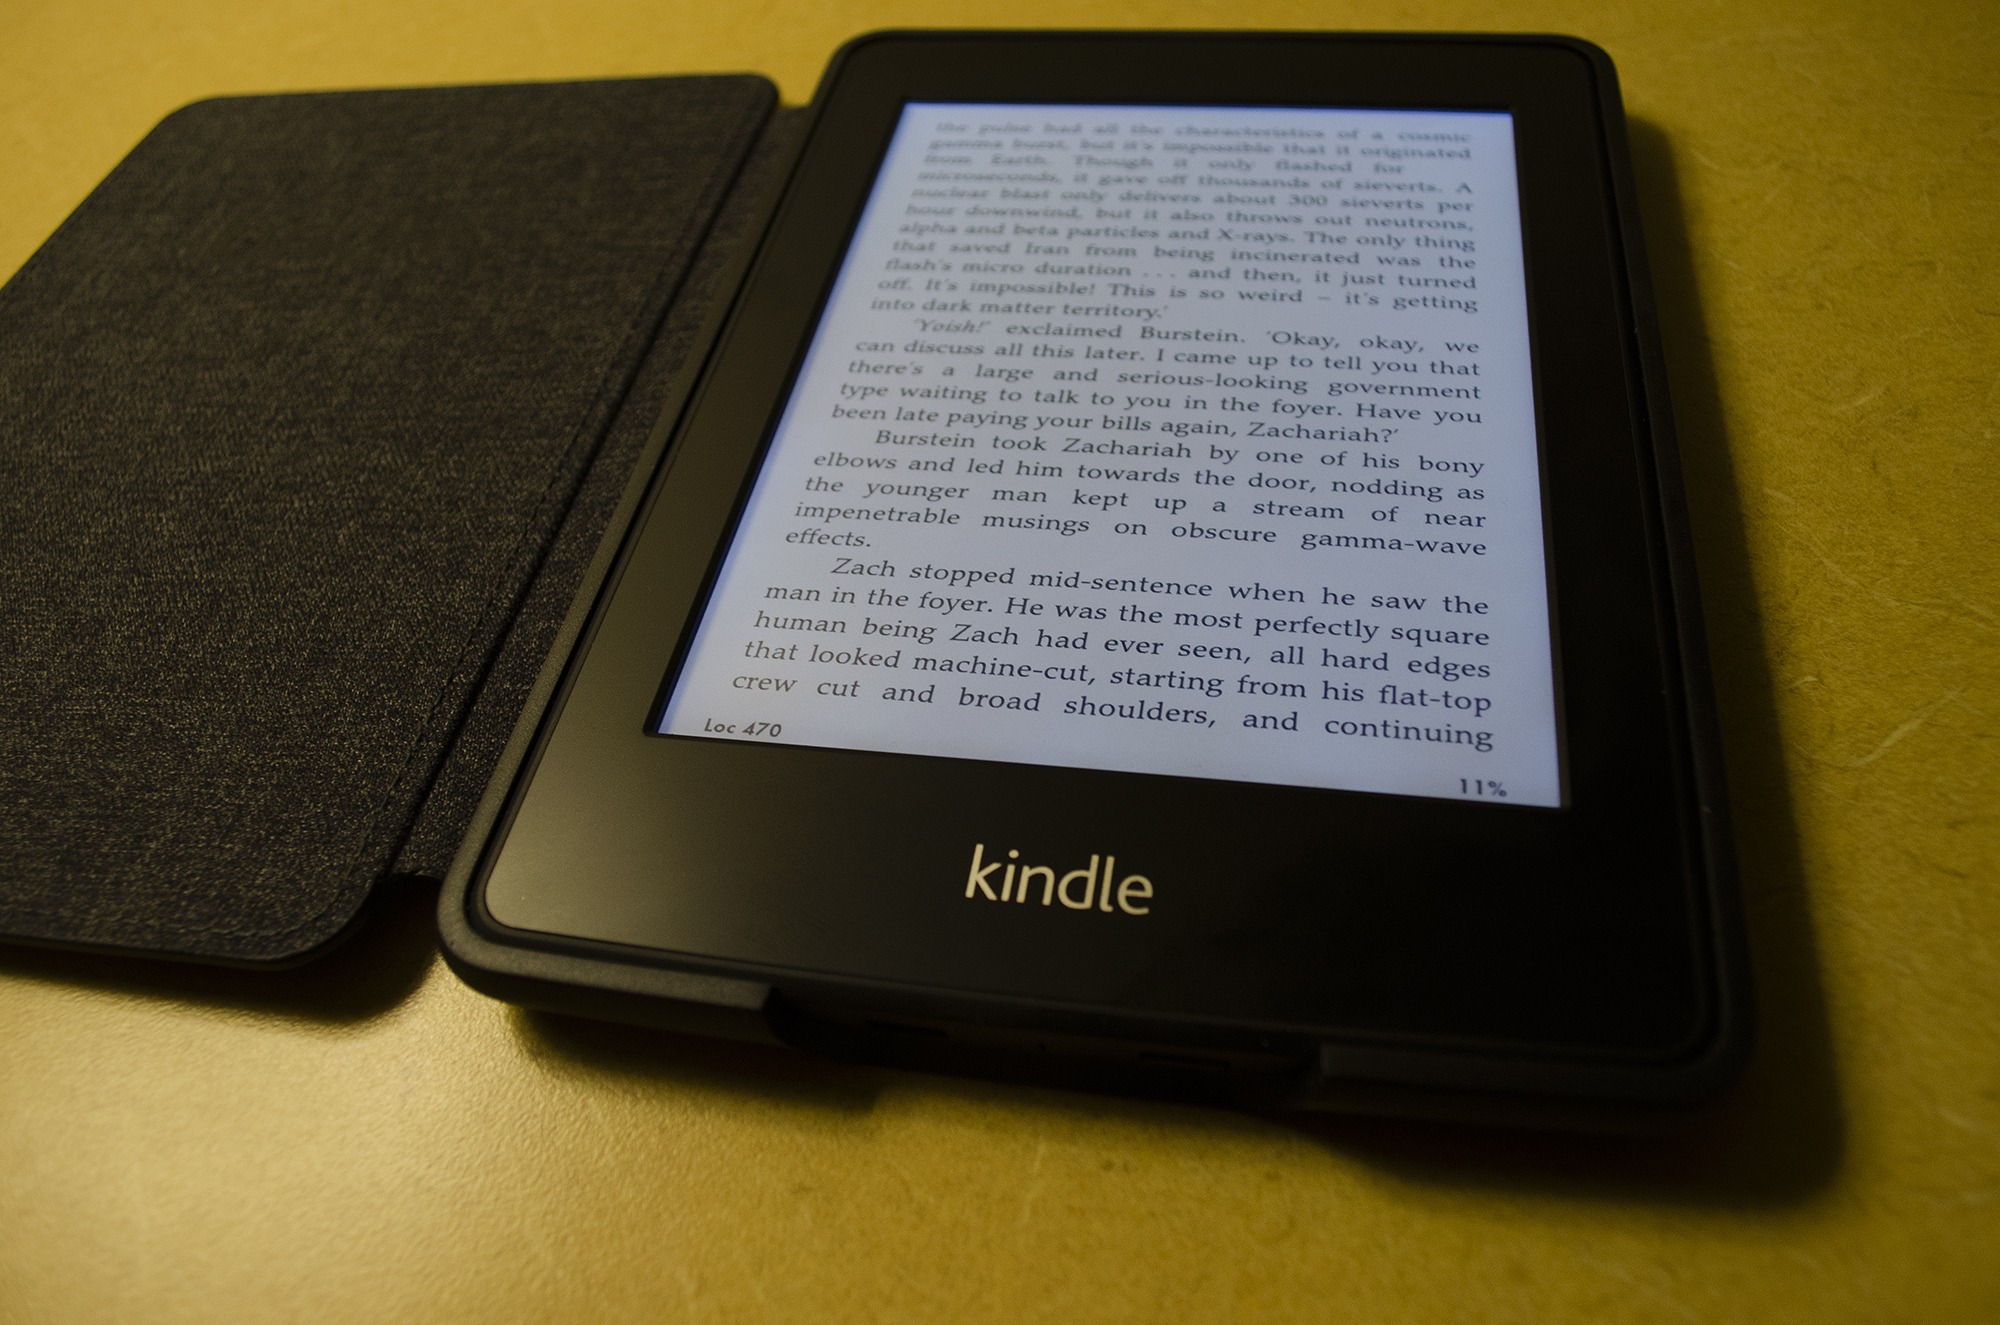
laptop, technology, kindle, ebook, reader, gadget, electronics, eye, amazon, multimedia, e book, netbook, e reader, electronic device, computer hardware, personal computer hardware, data storage device